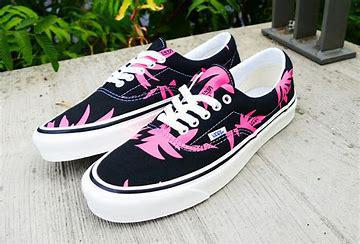
Brand: Vans
Model: Era 95 DX